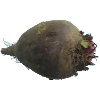
Label: Beetroot 1